William W. Crouch

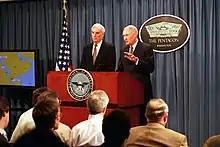
Admiral Harold W. Gehman (left) and General William W. Crouch brief reporters on the report of the USS Cole Commission

Crouch, along with retired Admiral Harold W. Gehman, Jr., were appointed by Defense Secretary William S. Cohen on 19 October 2000, as co-chairmen of the Department of Defense's Cole Commission to investigate the bombing of the . He also served on the board of directors of the Community Anti-Drug Coalitions of America, and beginning in May 2005 served on the board of Directors of FLIR Systems. He was also a Senior Mentor with the Leadership Development and Education Program for Sustained Peace at the United States Naval Postgraduate School, served on the board of the Keck Institute for International and Strategic Studies at Claremont McKenna College, and sat on the advisory board of Isilon Systems.